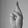
ASL letter: R